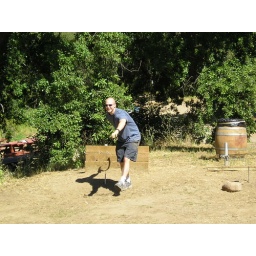
Hiking near Cashe Creek we found a horse shoe game and decided to stop and play a little.